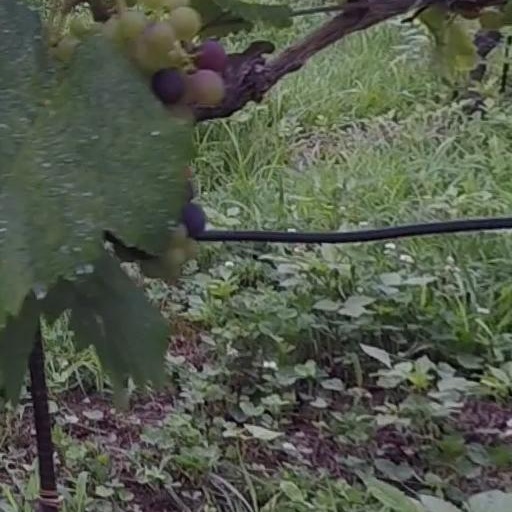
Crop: grape